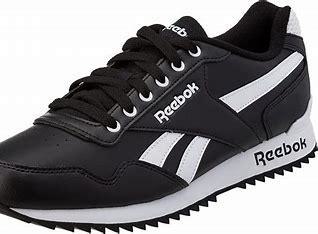
Brand: Reebok
Model: Royal Glide Ripple Clip